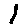
Label: 1